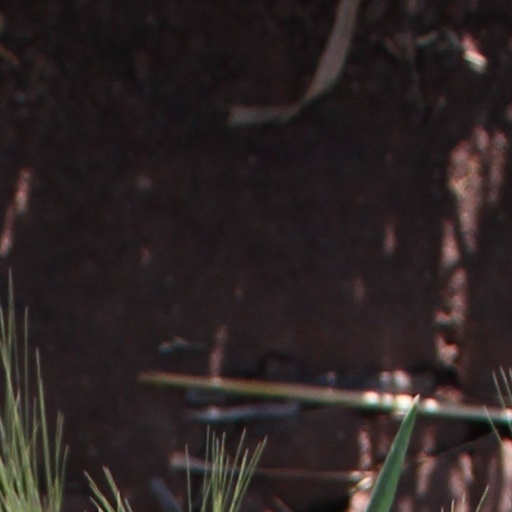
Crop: wheat